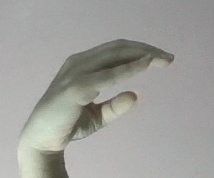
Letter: jeem